Washington Commanders

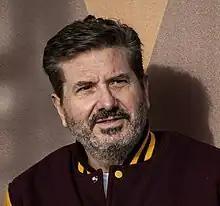
Daniel Snyder, the team's owner from 1999 until 2023, is considered to be one of the worst owners in the history of professional sports.

Jack Pardee, the 1979 NFL Coach of the Year, was fired following a record in 1980. On January 13, 1981, Cooke hired San Diego Chargers offensive coordinator Joe Gibbs as head coach. During the offseason, the Redskins acquired players such as Mark May, Russ Grimm, and Dexter Manley in the 1981 NFL draft. After starting the 1981 season , the Redskins won eight out of their next 11 games and finished the season but fourth in the NFC East.